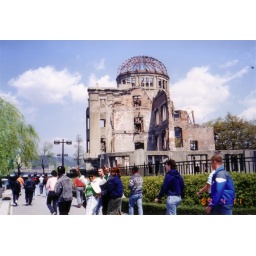
This is a building near ground zero, Hiroshima, Japan